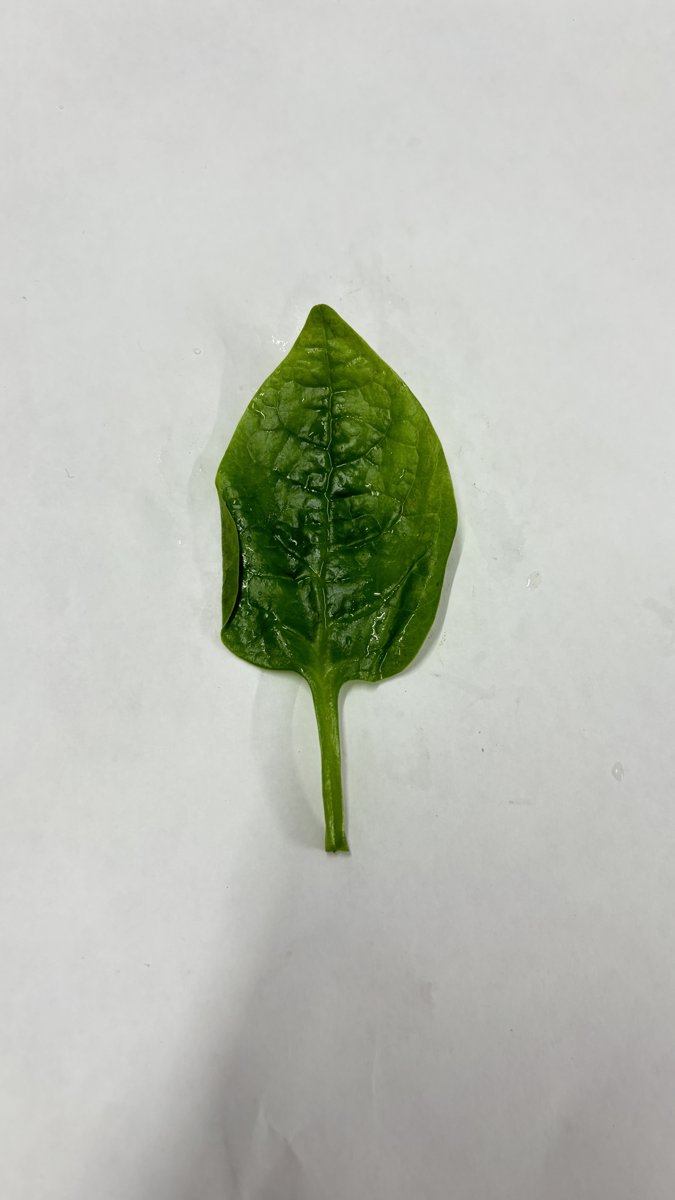
Label: Healthy-Leaf